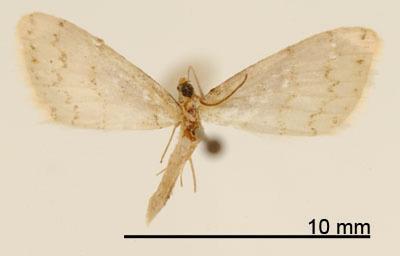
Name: Ptychopoda simililinea margarita
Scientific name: Ptychopoda simililinea margarita Dognin, 1912
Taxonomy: Animalia, Arthropoda, Insecta, Lepidoptera, Geometridae, Sterrhinae
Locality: San Antonio, Cali, Valle del Cauca, Colombia